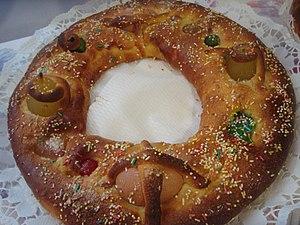
La mona de Pascua ou mona est une brioche typique des régions de Murcie, d'Aragon, de la communauté valencienne, et de Catalogne, consommée à Pâques et dont la dégustation symbolise la fin du Carême.